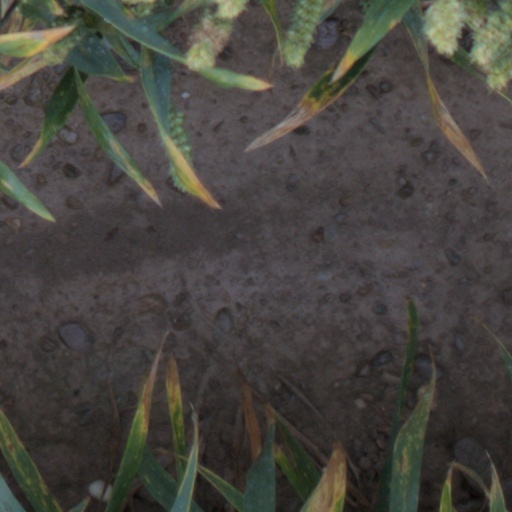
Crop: wheat